Shoegaze

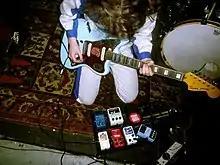
Music critics coined the term "shoegaze" to refer to how artists tended to stare down at their guitar pedals.

According to "Pitchfork", shoegaze is "a particularly unusual genre in that its name describes neither a sound nor a connection to music history". The name comes from the heavy use of effects pedals, as the performers were often looking down at their pedals during such concerts.